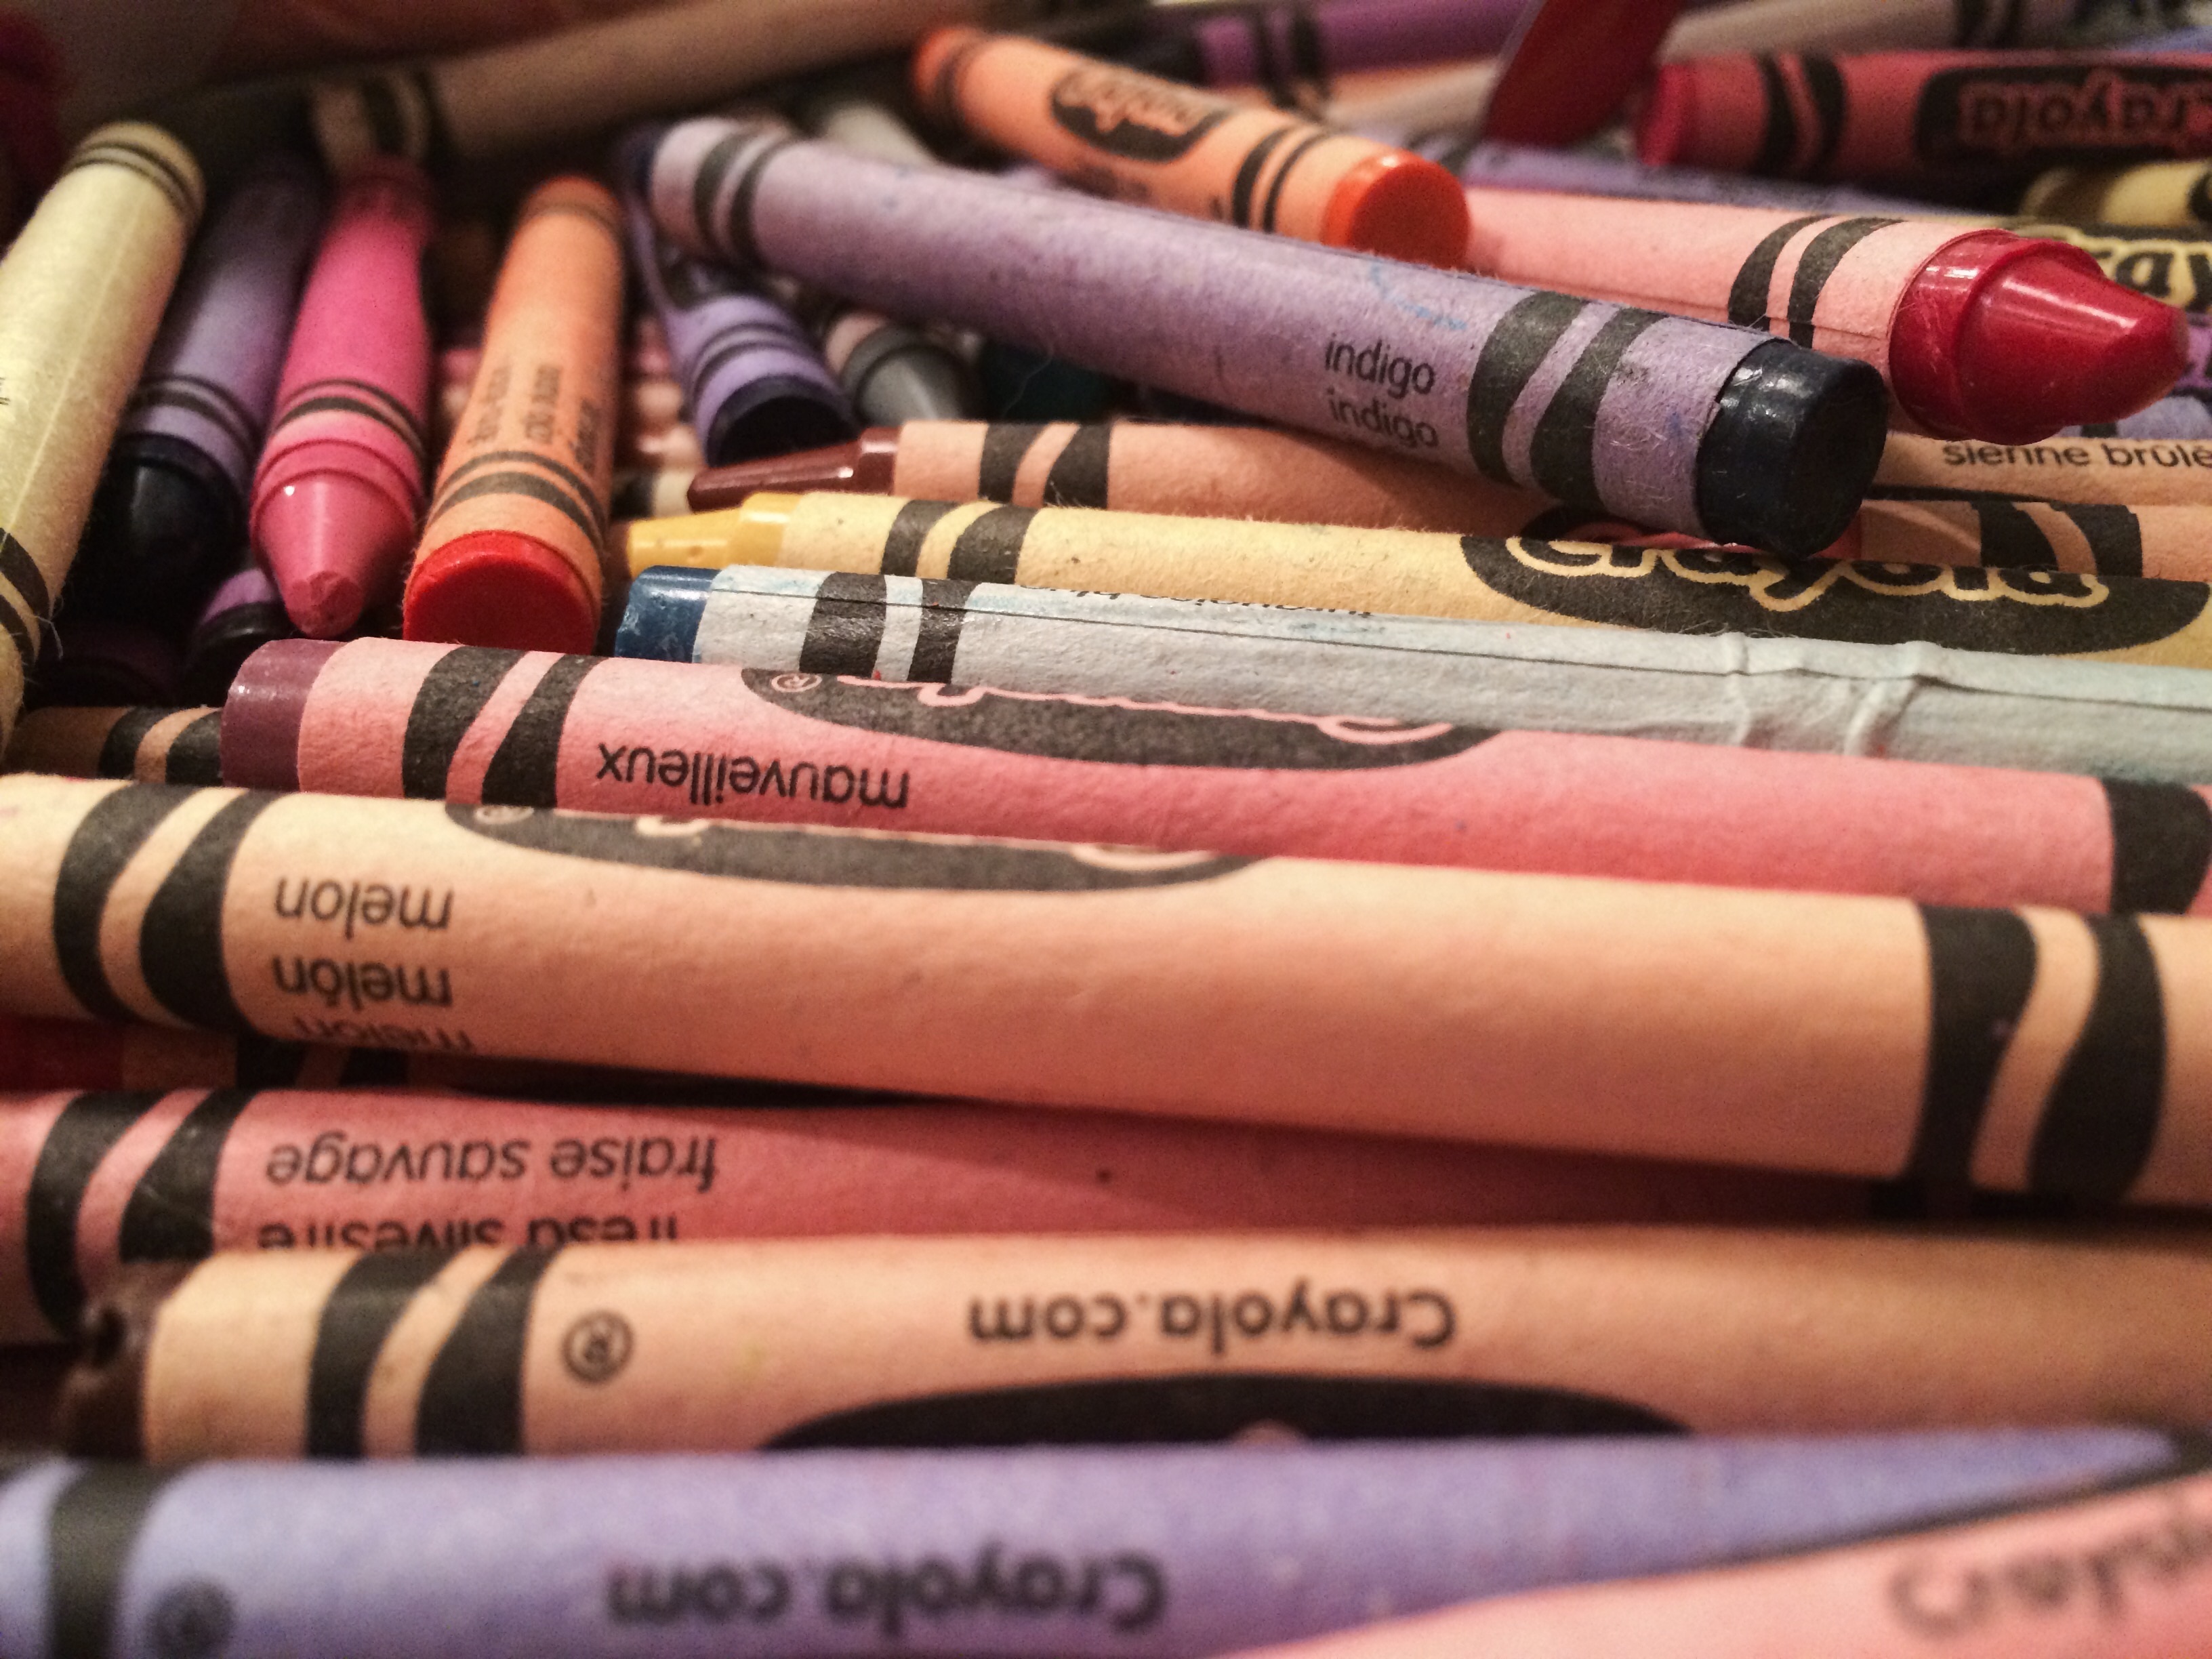
color, lip, beauty, cosmetics, flavor